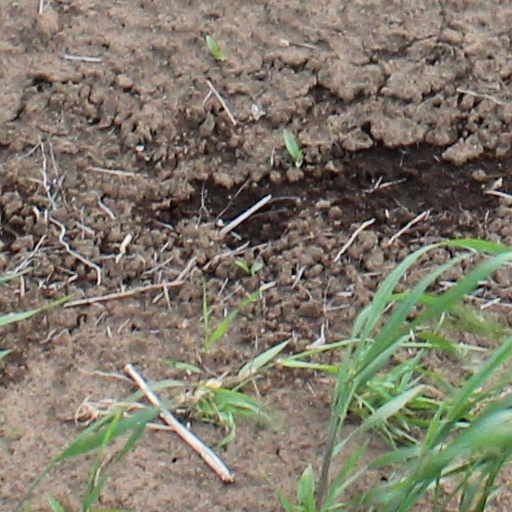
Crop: wheat